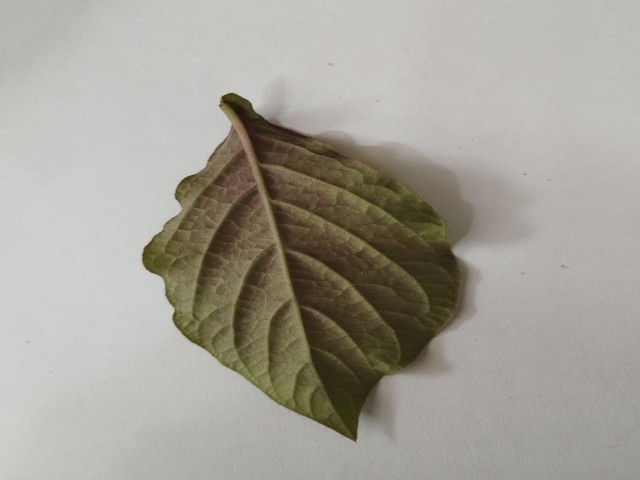
Plant: apang